Worms (film)

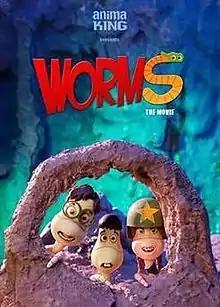
Theatrical release poster

Worms is a 2013 animated adventure fantasy comedy film directed by Paolo Conti and Arthur Nunes. It is the first Brazilian stop-motion animated film. It was released in Brazil on December 20, 2013.